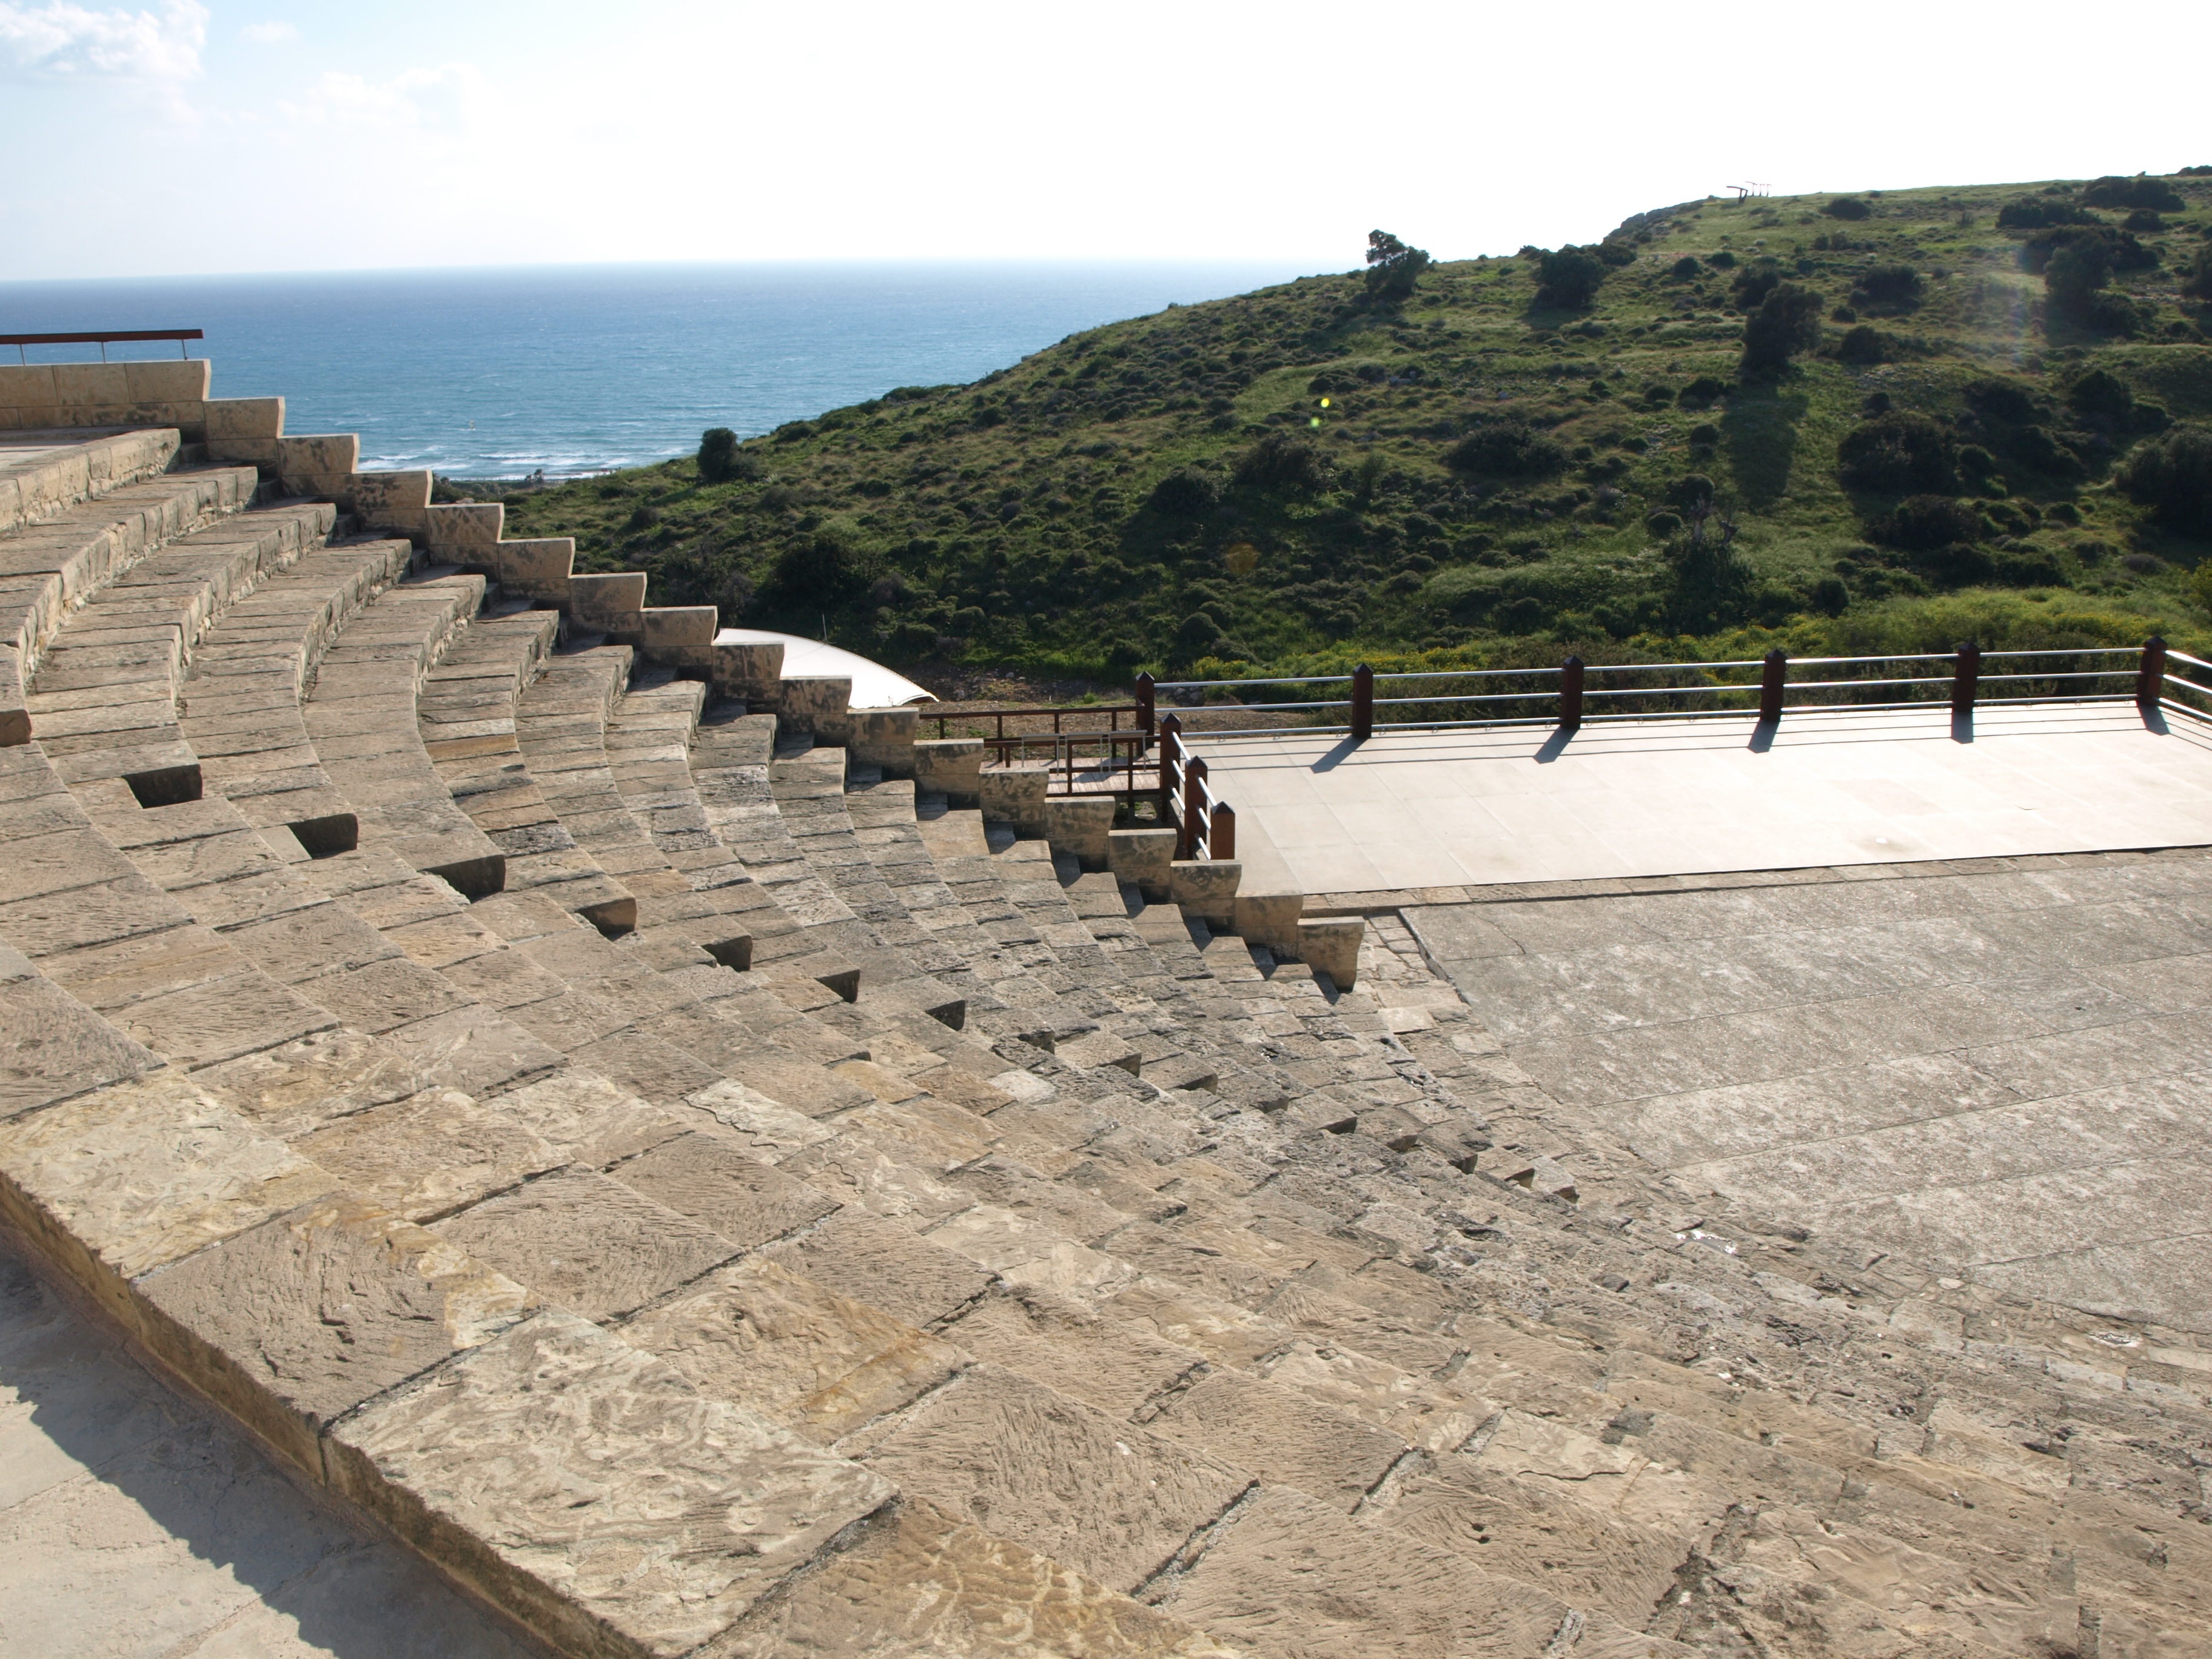
coast, wall, walkway, property, reservoir, terrain, amphitheatre, breakwater